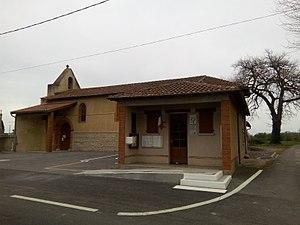
Mairie de Lescuns
Lescuns est une commune française située dans le département de la Haute-Garonne en région Occitanie.